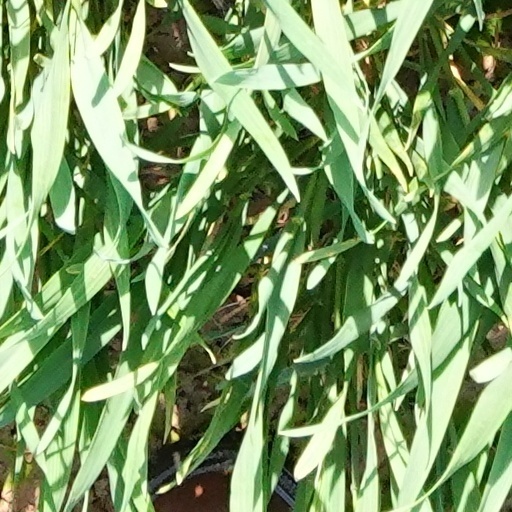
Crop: wheat